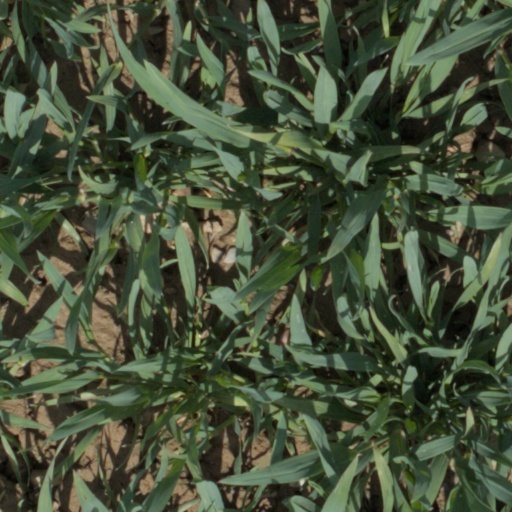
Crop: wheat